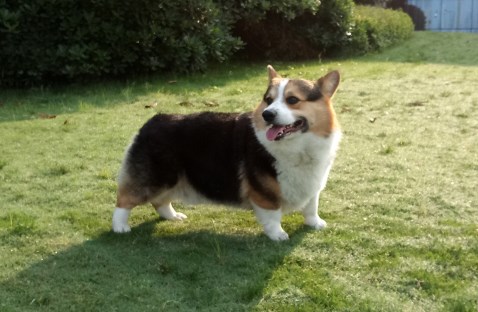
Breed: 2909-n000116-Cardigan